CKTG-FM

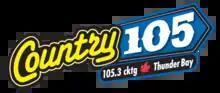
Logo of Country 105 from 2014 to 2018

In March 2014, CKTG made the change to its format, switching to country re-branded as "Country 105".